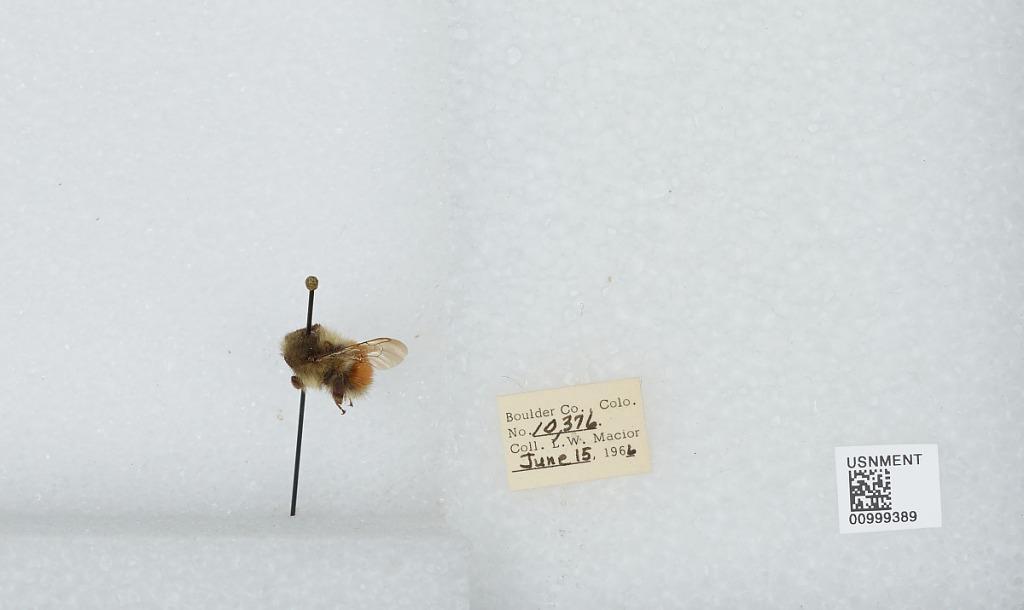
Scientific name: Bombus (Pyrobombus) melanopygus Nylander
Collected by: L. Macior
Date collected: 1966-6-15
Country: United States
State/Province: Colorado
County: Boulder
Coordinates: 40.015, -105.27